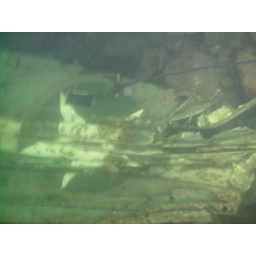
Underwater wreck of C-47 Dakota / Skytrain in Kerry mountain lake